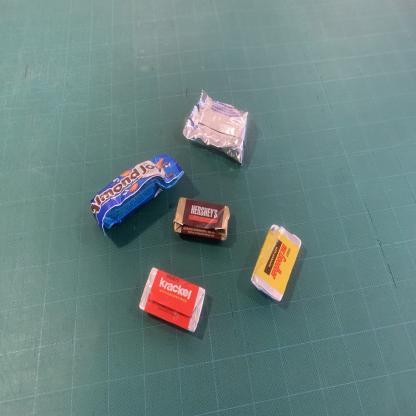
Label: plastics